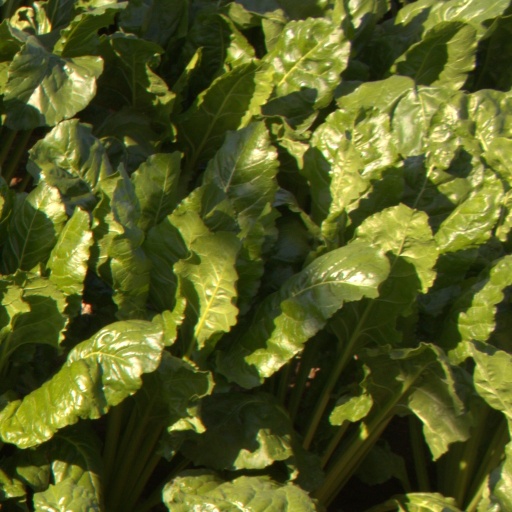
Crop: sugar beet